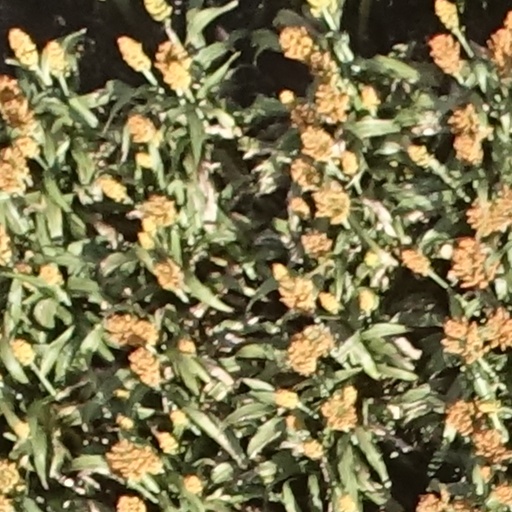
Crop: sorghum